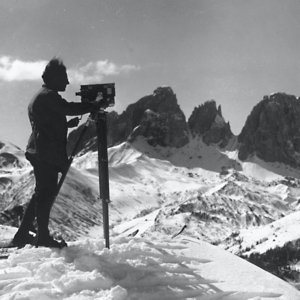
Le cinéaste allemand Arnold Fanck (1889–1974) filmant le Sellapass en Suisse, vraisemblablement pour son film La Montagne sacrée. La caméra filmée peut être la Lyta du Lytax-Werke de Apparatebau Freiburg G.m.b.H. de Fribourg-de-Brisgau, Allemande, dont Fanck avait suggéré le développement.